Super Bowl LIV

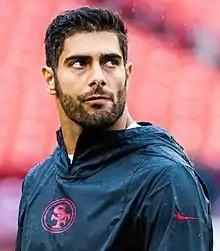
Garoppolo in 2019

The San Francisco 49ers finished the 2019 season with an NFC-best record under third-year head coach Kyle Shanahan. San Francisco's rise to the top came as a surprise to the league. They had finished the previous season and had not recorded a winning record since 2013.